Iyo-Hirano Station

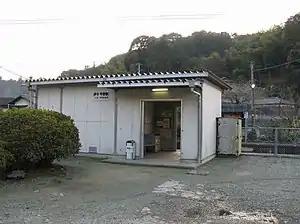
Iyo-Hirano Station, December 2008

is a passenger railway station located in the city of Ōzu, Ehime Prefecture, Japan. It is operated by JR Shikoku and has the station number "U16".